Robert Burns

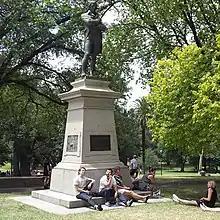
Burns statue in Treasury Gardens, Melbourne, Victoria, Australia

Burns alienated some acquaintances by freely expressing sympathy with the French, and American Revolutions, for the advocates of democratic reform and votes for all men and the Society of the Friends of the People which advocated Parliamentary Reform. His political views came to the notice of his employers, to which he pleaded his innocence. Burns met other radicals at the Globe Inn Dumfries. As an Exciseman he felt compelled to join the British Volunteer Corps's Royal Dumfries Volunteers in March 1795.